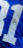
Number: 1